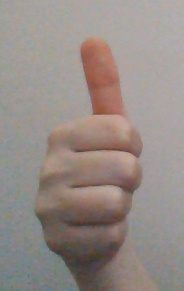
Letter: aleff